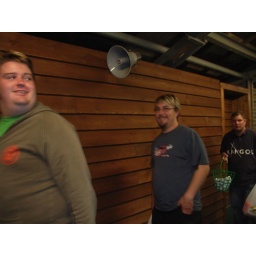
Keith soon stopped smiling when he remembered he had forgotten to put a basket under the ball dispenser